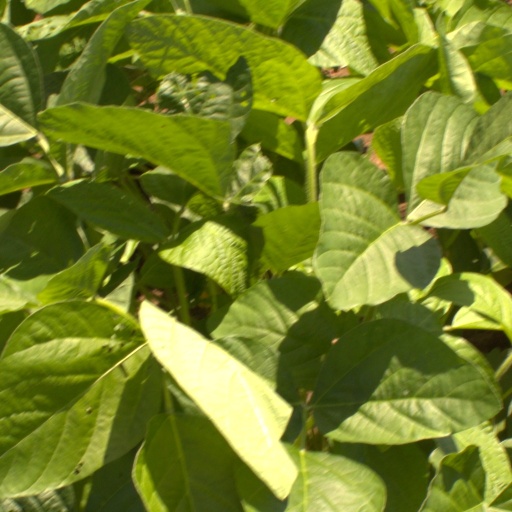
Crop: soybean